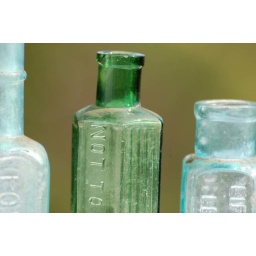
Old bottles found at a carboot, perfect to put my button flowers in, in the new shop :)